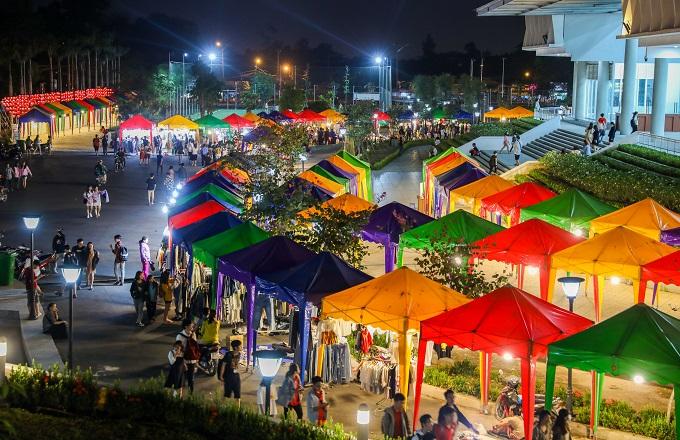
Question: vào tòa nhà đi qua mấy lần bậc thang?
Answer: vào tòa nhà đi qua hai lần bậc thang